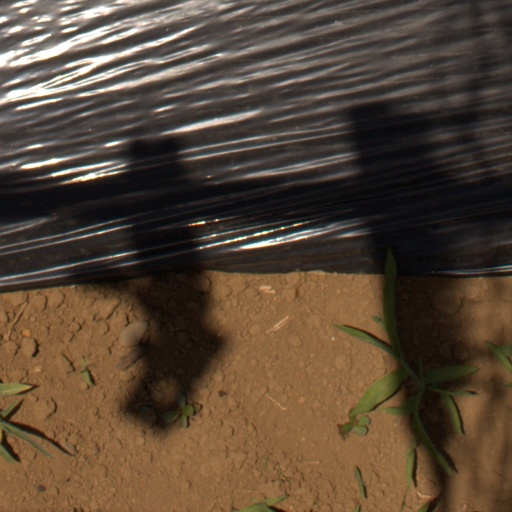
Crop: Jerusalem artichoke